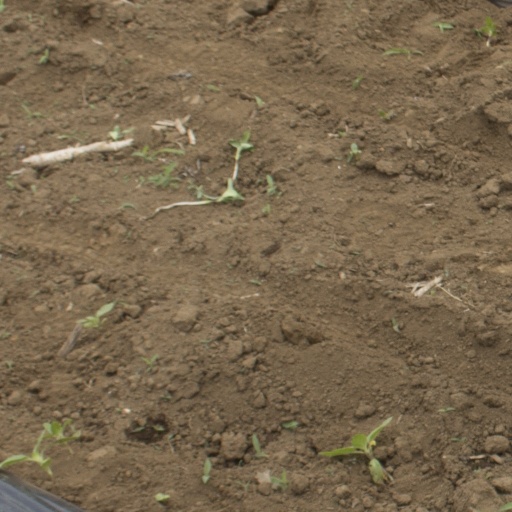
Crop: Jerusalem artichoke